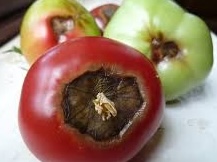
Label: trash